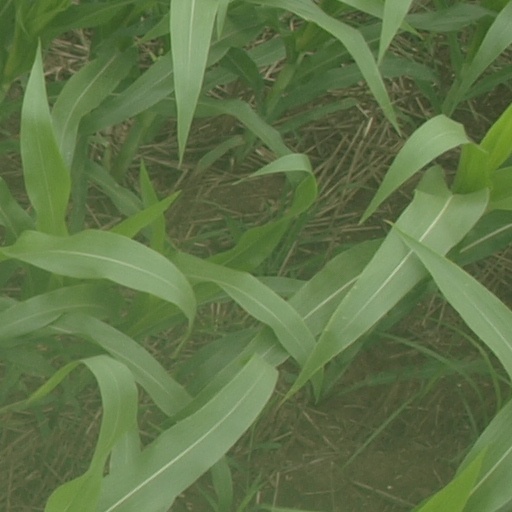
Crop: maize; corn